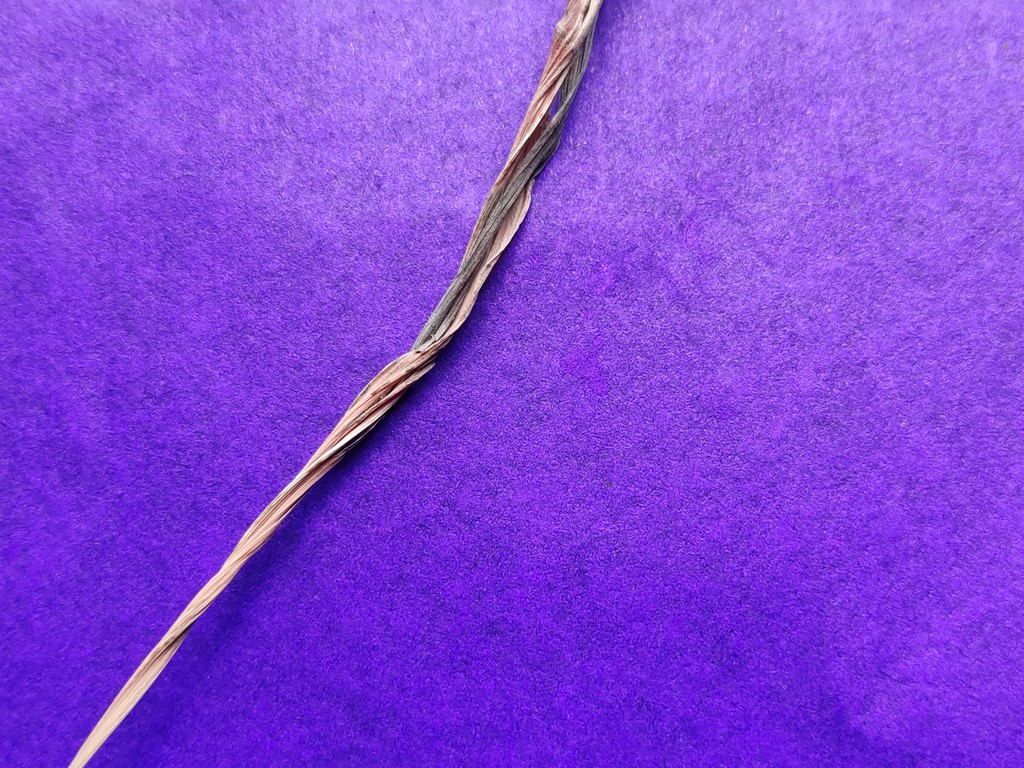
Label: Dried